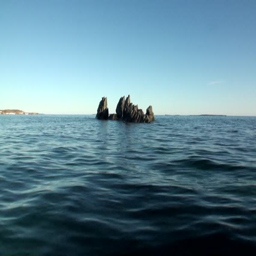
stone rocks among the watery surface .